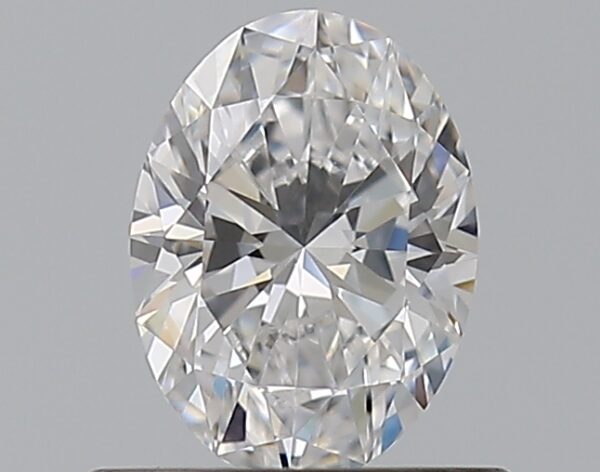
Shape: oval
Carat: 0.5
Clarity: VVS1
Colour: D
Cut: EX
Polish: EX
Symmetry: VG
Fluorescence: F
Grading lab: GIA
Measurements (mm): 6.19 x 4.55 x 2.86